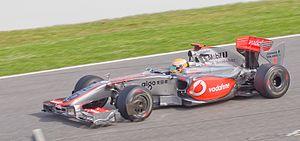
Le Grand Prix automobile d'Espagne 2009, disputé sur le circuit de Catalogne le 10 mai 2009, est la 808ᵉ épreuve du championnat du monde de Formule 1 courue depuis 1950 et la cinquième manche du championnat 2009.